Obsessed (2009 film)

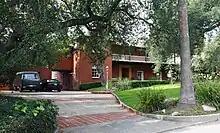
The house used as the Charles' family home

The concept of "Obsessed" was thought up by Clint Culpepper, president of Screen Gems, and was shared with David Loughery, who then wrote the screenplay, taking basic inspiration from the similar stalker thriller "Fatal Attraction" (1987). Producer William Packer read the script and signed on; executive producers for the film were Glenn S. Gainor, Jeff Graup, Earvin "Magic" Johnson, Beyoncé, Mathew Knowles, Damon Lee and Loughery, while Nicholas Stern and George Flynn served as co-producer and associate producer, respectively. Director Steve Shill signed on after reading the script and hearing that Beyoncé was on board. Part of the reason Elba joined in was that the black–white theme was ignored; "It's not mentioned in the film, it's never an issue, and I think that's phenomenal ... To me, that was very refreshing that the studio execs didn't want to make an issue of it." "Obsessed" was allocated a production budget of $20 million. Shill stated that the intended effect of the film was to have the audience discuss the characters' motivations. Writer David Loughery designed Lisa as "not a villain in a traditional sense; she's not setting out to wreck a marriage or ruin somebody's life. She really believes that [Derek] is in love with her." Lisa's past was deliberately omitted from the film, explaining, "It's scarier if we never really know how she's developed this personality that can go from very loving to ultimately deadly."